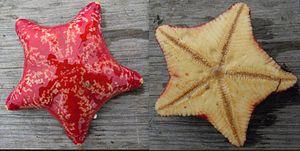
Les Porania sont un genre d'étoiles de mer de la famille des Poraniidae.
Les échinodermes forment un embranchement d'animaux marins benthiques présents à toutes les profondeurs océaniques, et dont les premières traces fossiles remontent au Cambrien.
Les Poraniidae sont une famille d'étoiles de mer de l'ordre des Valvatida.